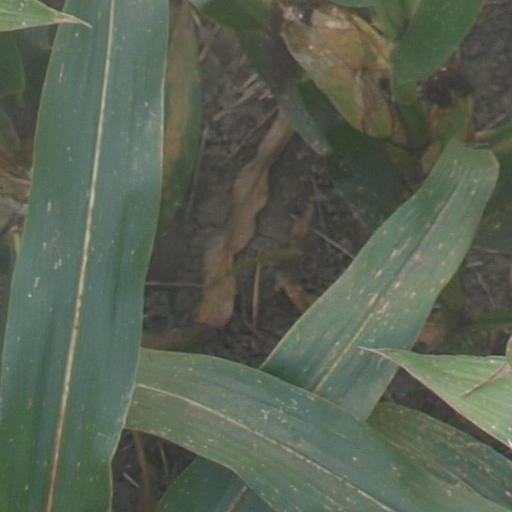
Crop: maize; corn